Pope Clement XIII

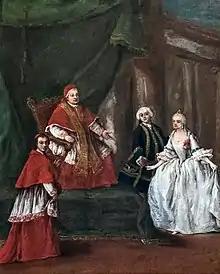
Portrait of Clement XIII with cardinal Carlo Rezzonico and other members of Rezzonico family,

Clement XIII made attempts at engaging with Protestants. This made little progress since Clement refused to compromise on doctrine with Protestants.